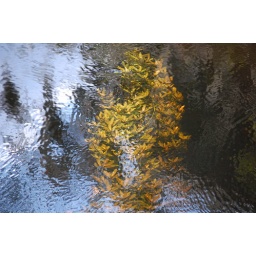
This plant was growing just under the water at the lake.